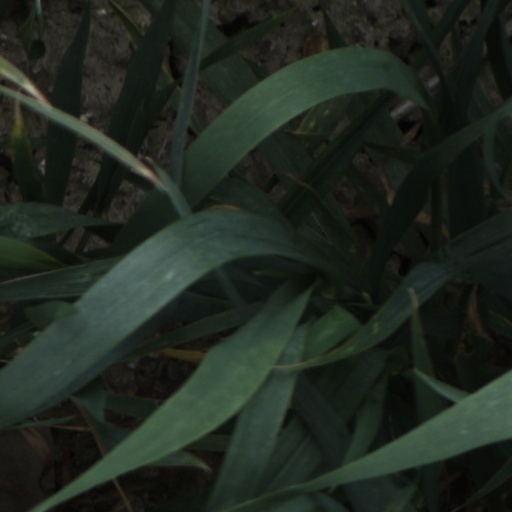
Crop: wheat